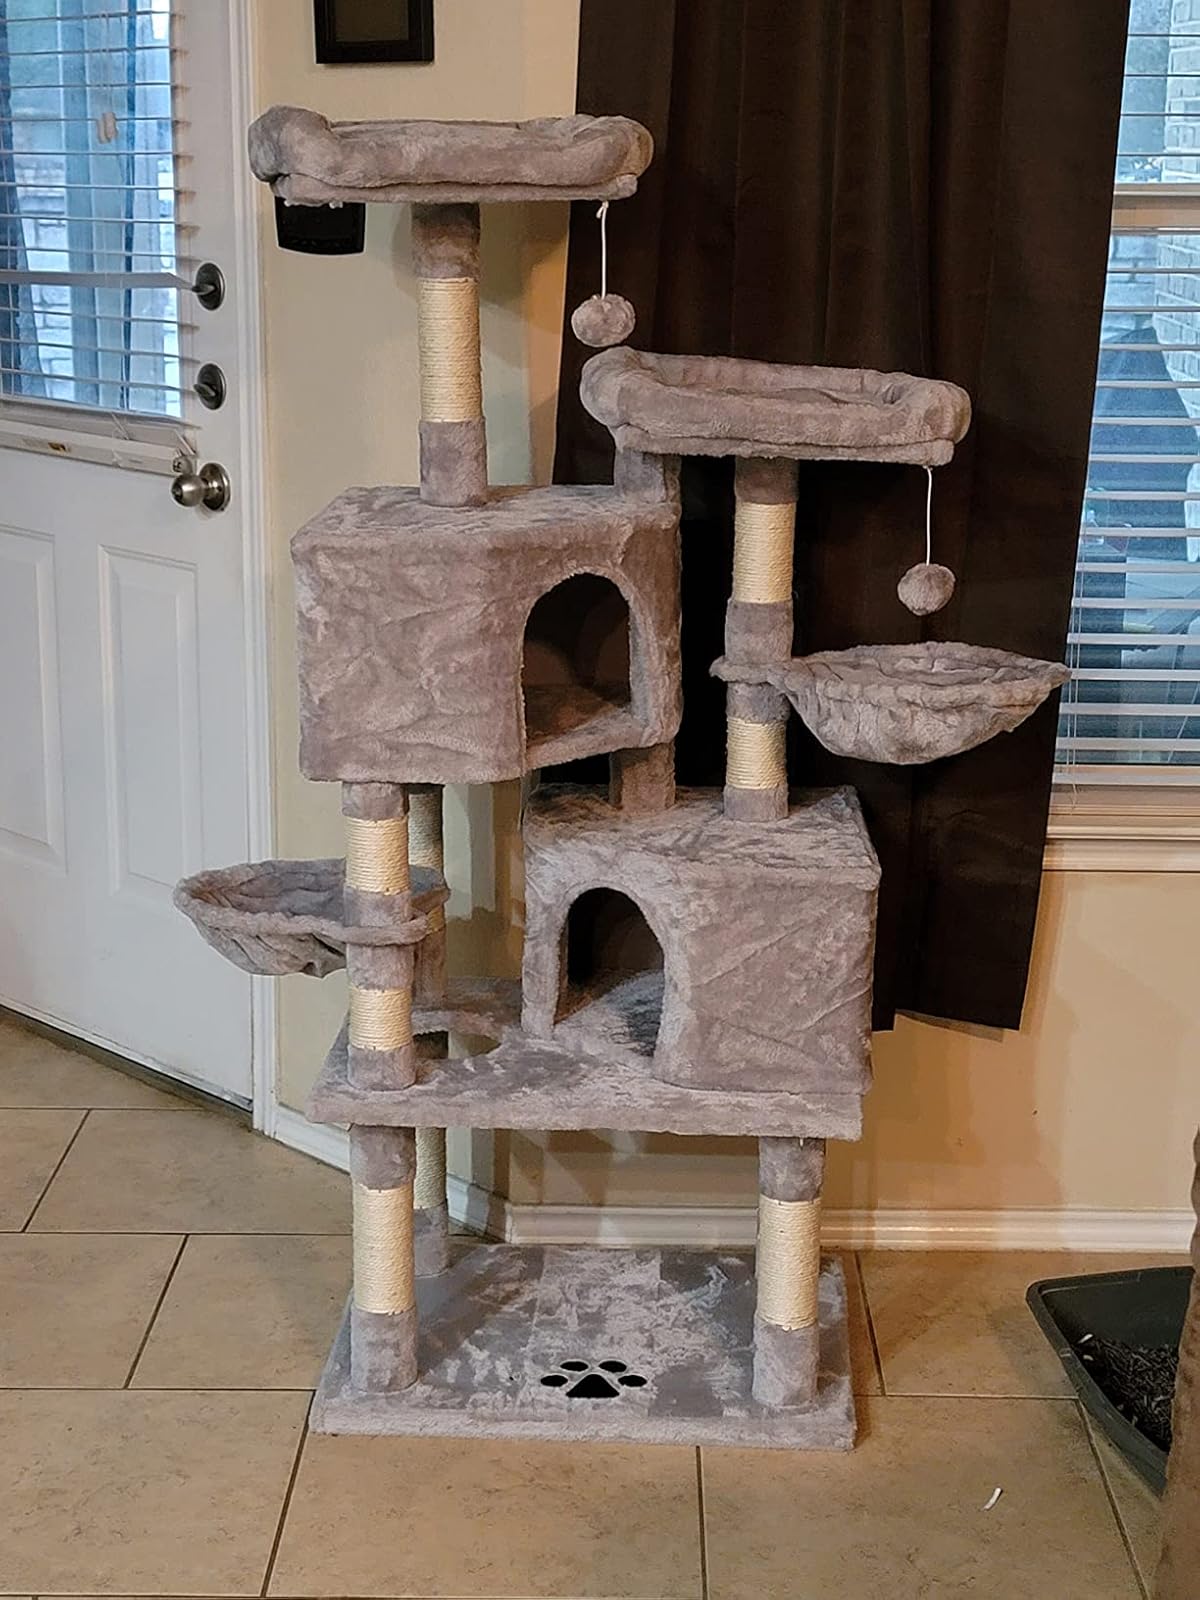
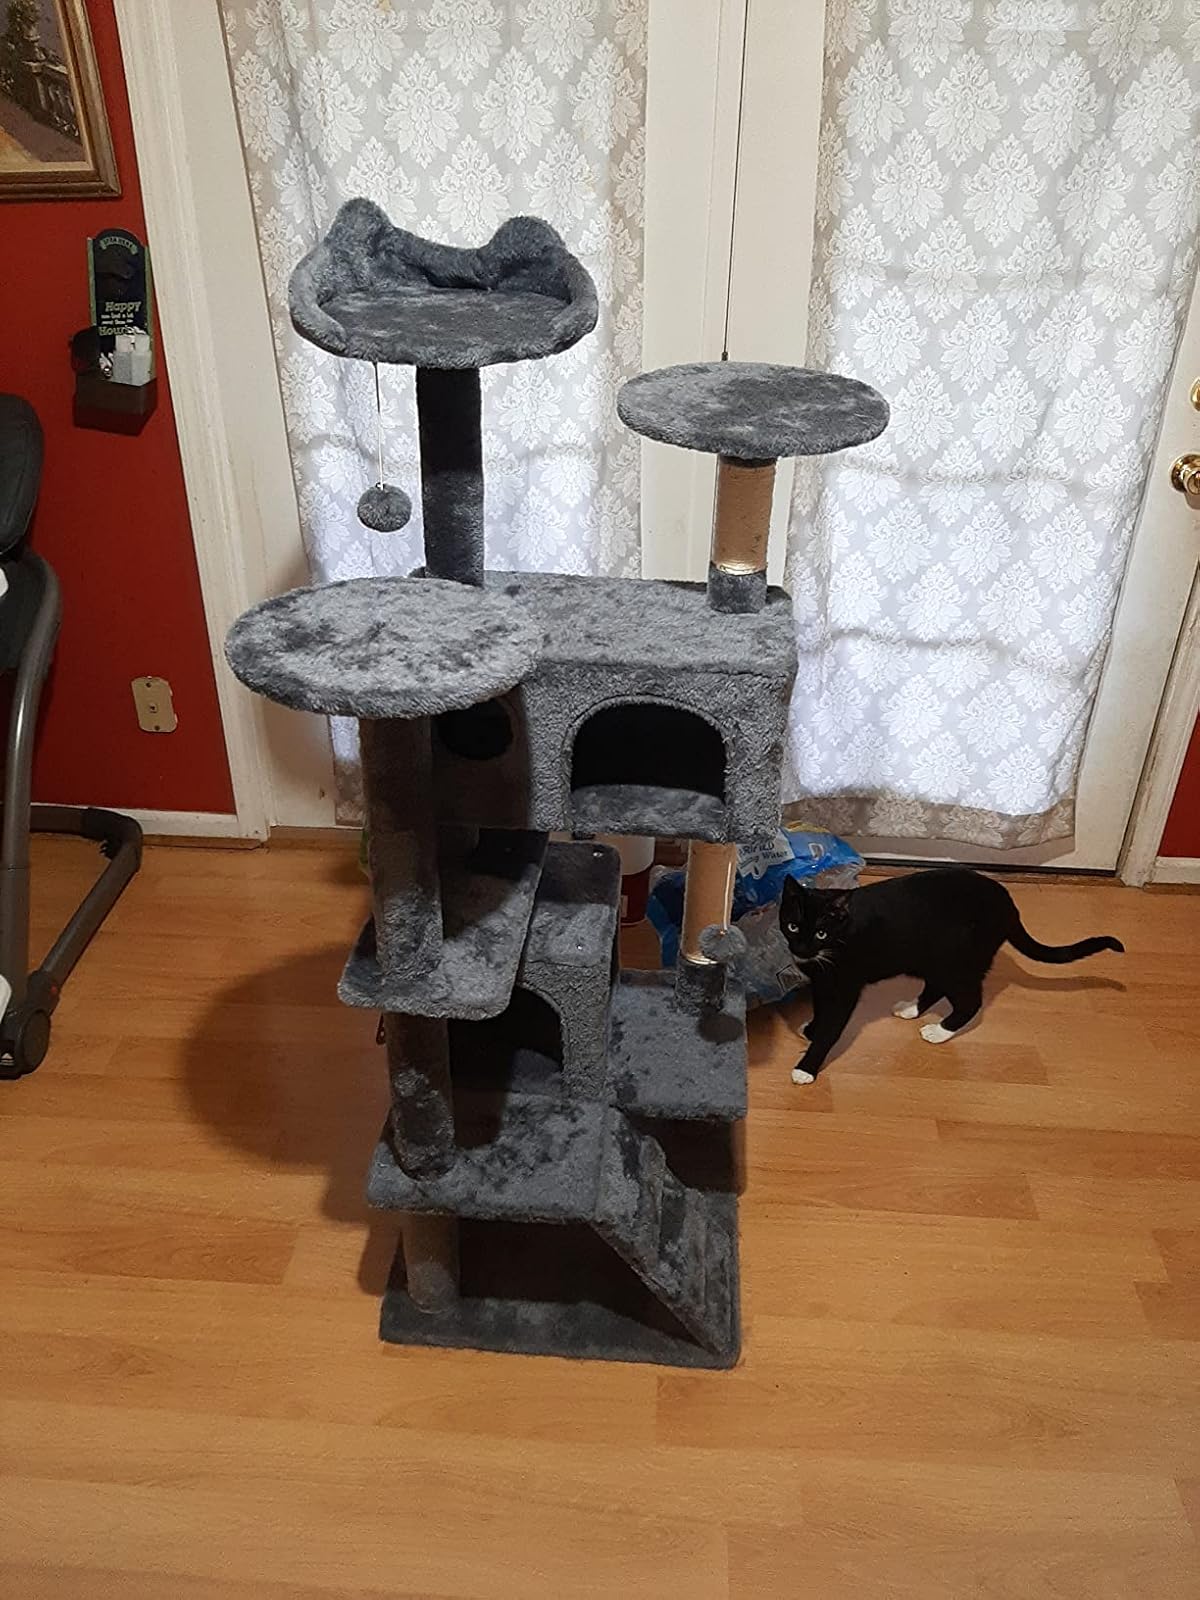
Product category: items_cat tree
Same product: no